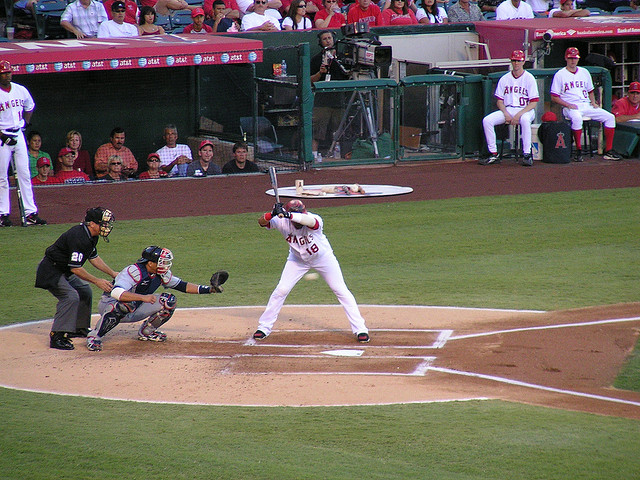
user: Given an image and a question. Answer the question in a short answer. Question: What low to the ground position is the umpire in? Short Answer:
assistant: squat